Baghdad

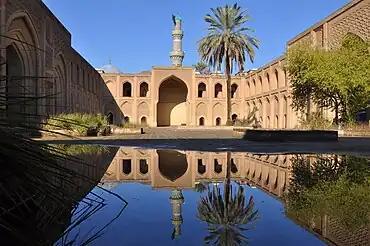
Courtyard of Mustansiriya madrasa, established in 1227, was one of the oldest universities in the world. Its building survived the Mongol invasion of 1258. The modern Mustansiriyah University was established in 1963.

Within a generation of its founding, Baghdad became a hub of learning and commerce. The city flourished into an unrivaled intellectual center of science, medicine, philosophy, and education, especially with the Abbasid translation movement began under the second caliph Al-Mansur and thrived under the seventh caliph Al-Ma'mun. "Baytul-Hikmah" or the "House of Wisdom" was among the most well known academies, and had the largest selection of books in the world by the middle of the 9th century. Notable scholars based in Baghdad during this time include translator Hunayn ibn Ishaq, mathematician al-Khwarizmi, and philosopher Al-Kindi.